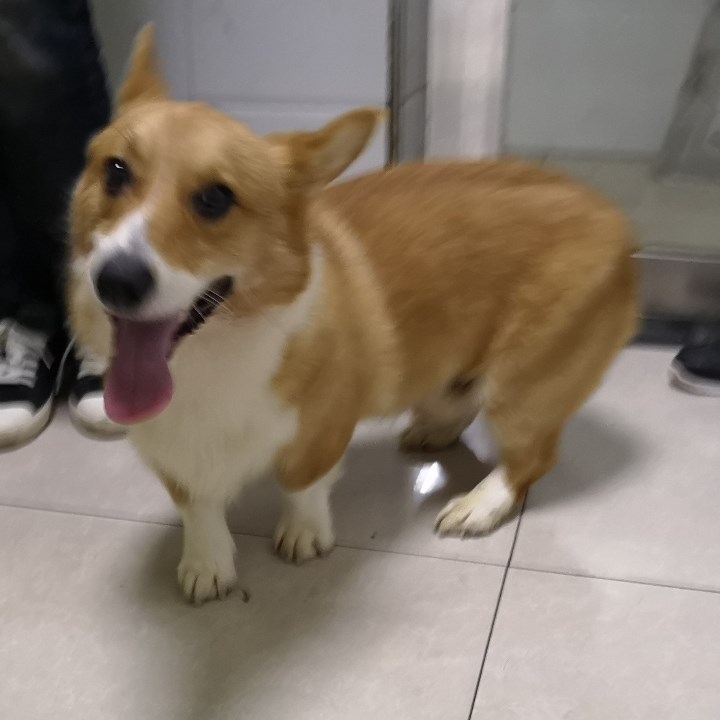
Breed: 2909-n000116-Cardigan